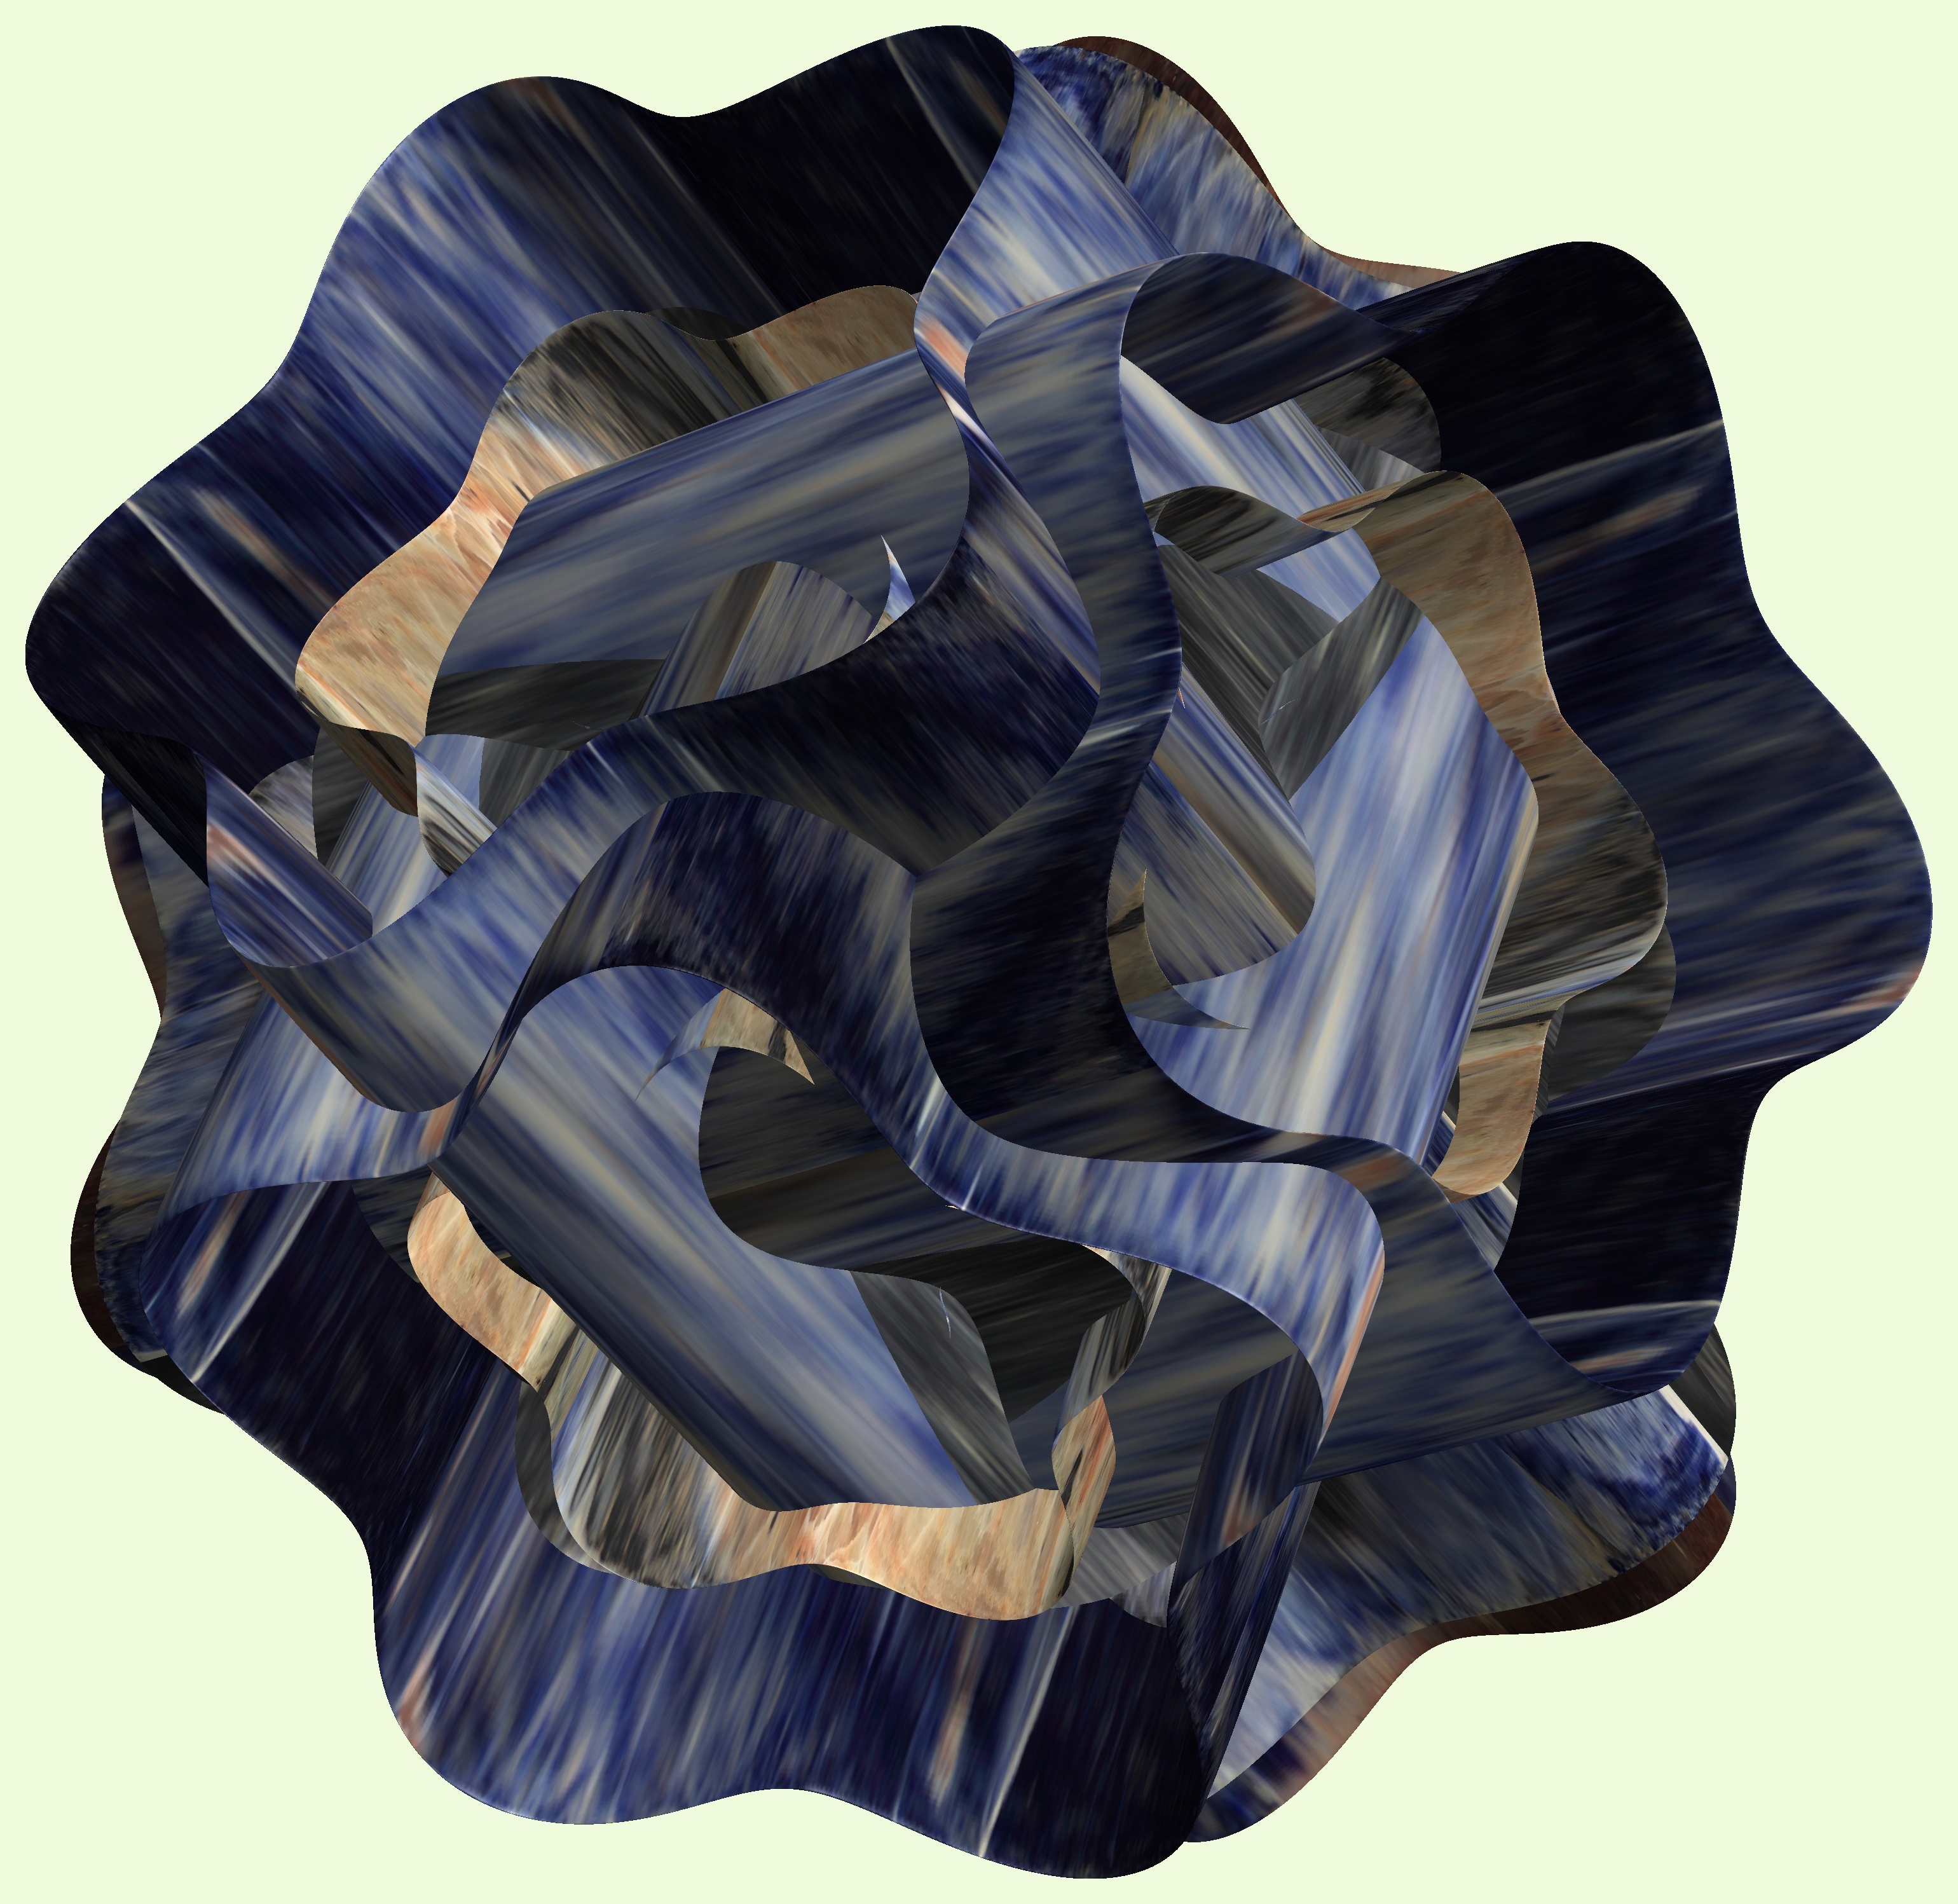
hand, structure, texture, cup, pattern, clothing, arm, outerwear, textile, figure, design, symmetry, 3d, graphic, costume, mathematica, cg, parametricplot3d, code, program, algorithm, abstruct, mapping, fashion accessory